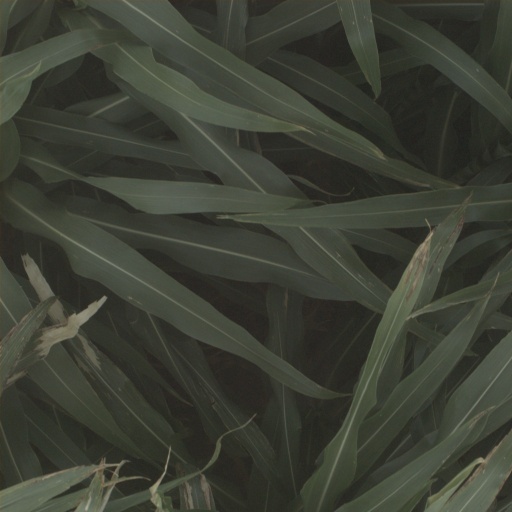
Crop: sorghum